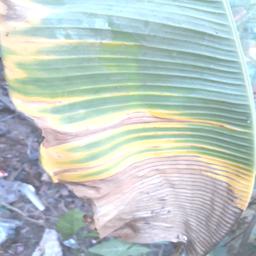
Label: POTASSIUM DEFICIENCY